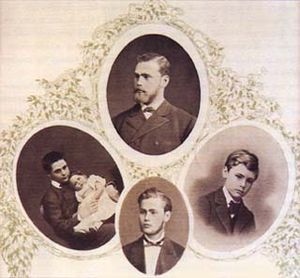
Nobel-familien
De fire Nobel-brødre: (med uret) Robert, Alfred, Ludvig og Emil som baby. Foto fra Sankt Petersborg, ca. 1843
Nobel-familien er en prominent svensk familie med tætte historiske relationer til Sverige, Rusland og Aserbajdsjan. Familiens medlemmer tilbage i tiden tæller bl.a. våbeningeniøren Immanuel Nobel og dennes søn Alfred Nobel, opfinderen af dynamit og stiferen af Nobelpriserne.